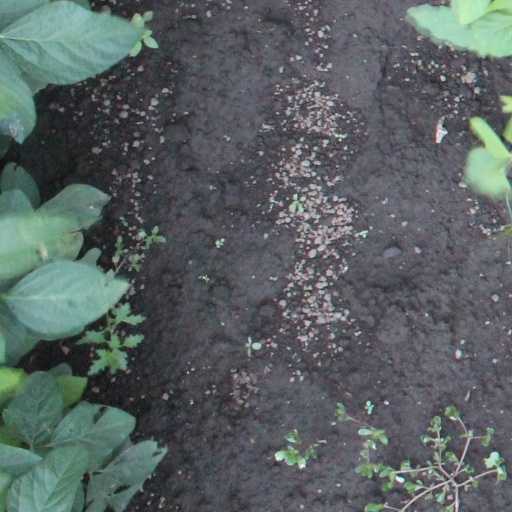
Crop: soybean